Smethwick Engine

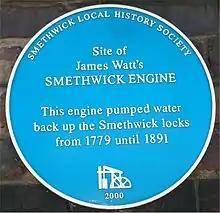
Blue plaque at the site of the Smethwick Engine

The engine house was demolished in 1897. Its original site and foundations can still be seen on Bridge Street North in Smethwick, just north of the junction with Rolfe Street. Tours of the site can be arranged through the Galton Valley Canal Heritage Centre which is based in the New Smethwick Pumping Station and regularly opened by Sandwell Museum Service and The Friends of Galton Valley.